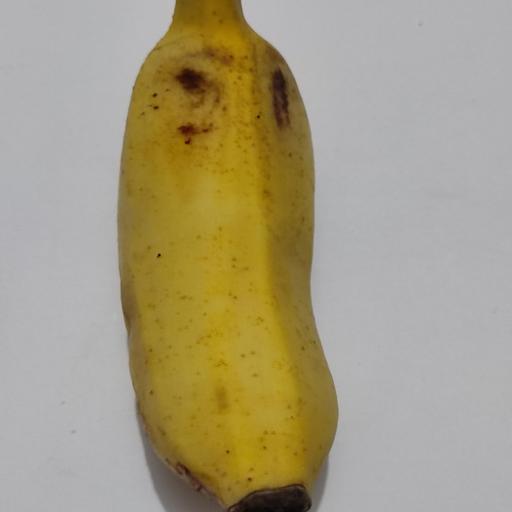
Crop type: Banana